The Todd Killings

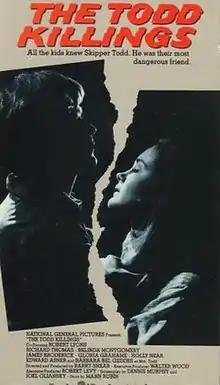
film poster

The Todd Killings is a 1971 psychological thriller directed by Barry Shear and starring Robert F. Lyons, Richard Thomas, Belinda Montgomery, and Barbara Bel Geddes. It is based on the true crimes of serial killer Charles Schmid in the 1960s.